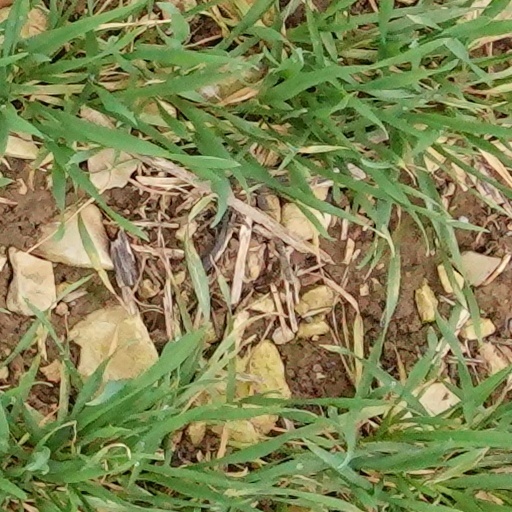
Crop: wheat